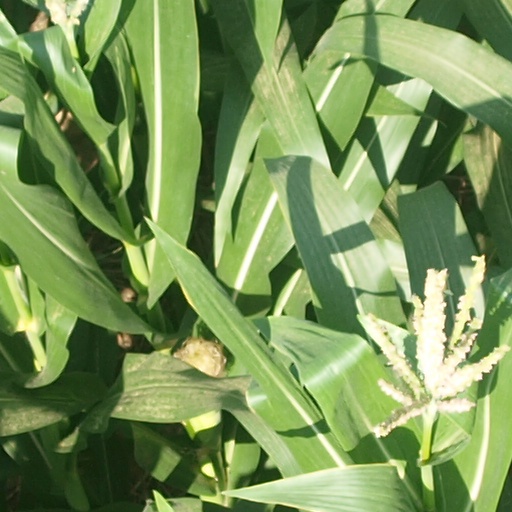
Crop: maize; corn